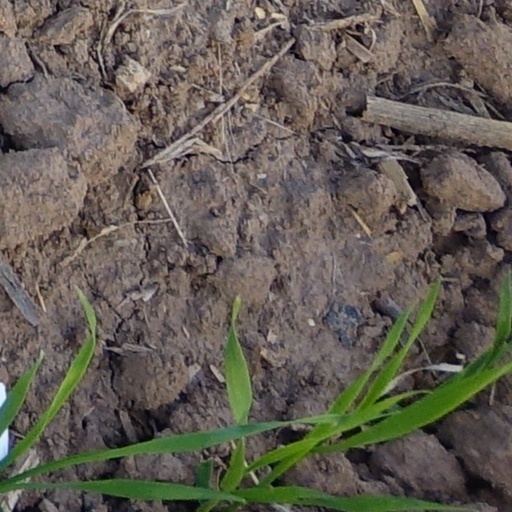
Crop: wheat